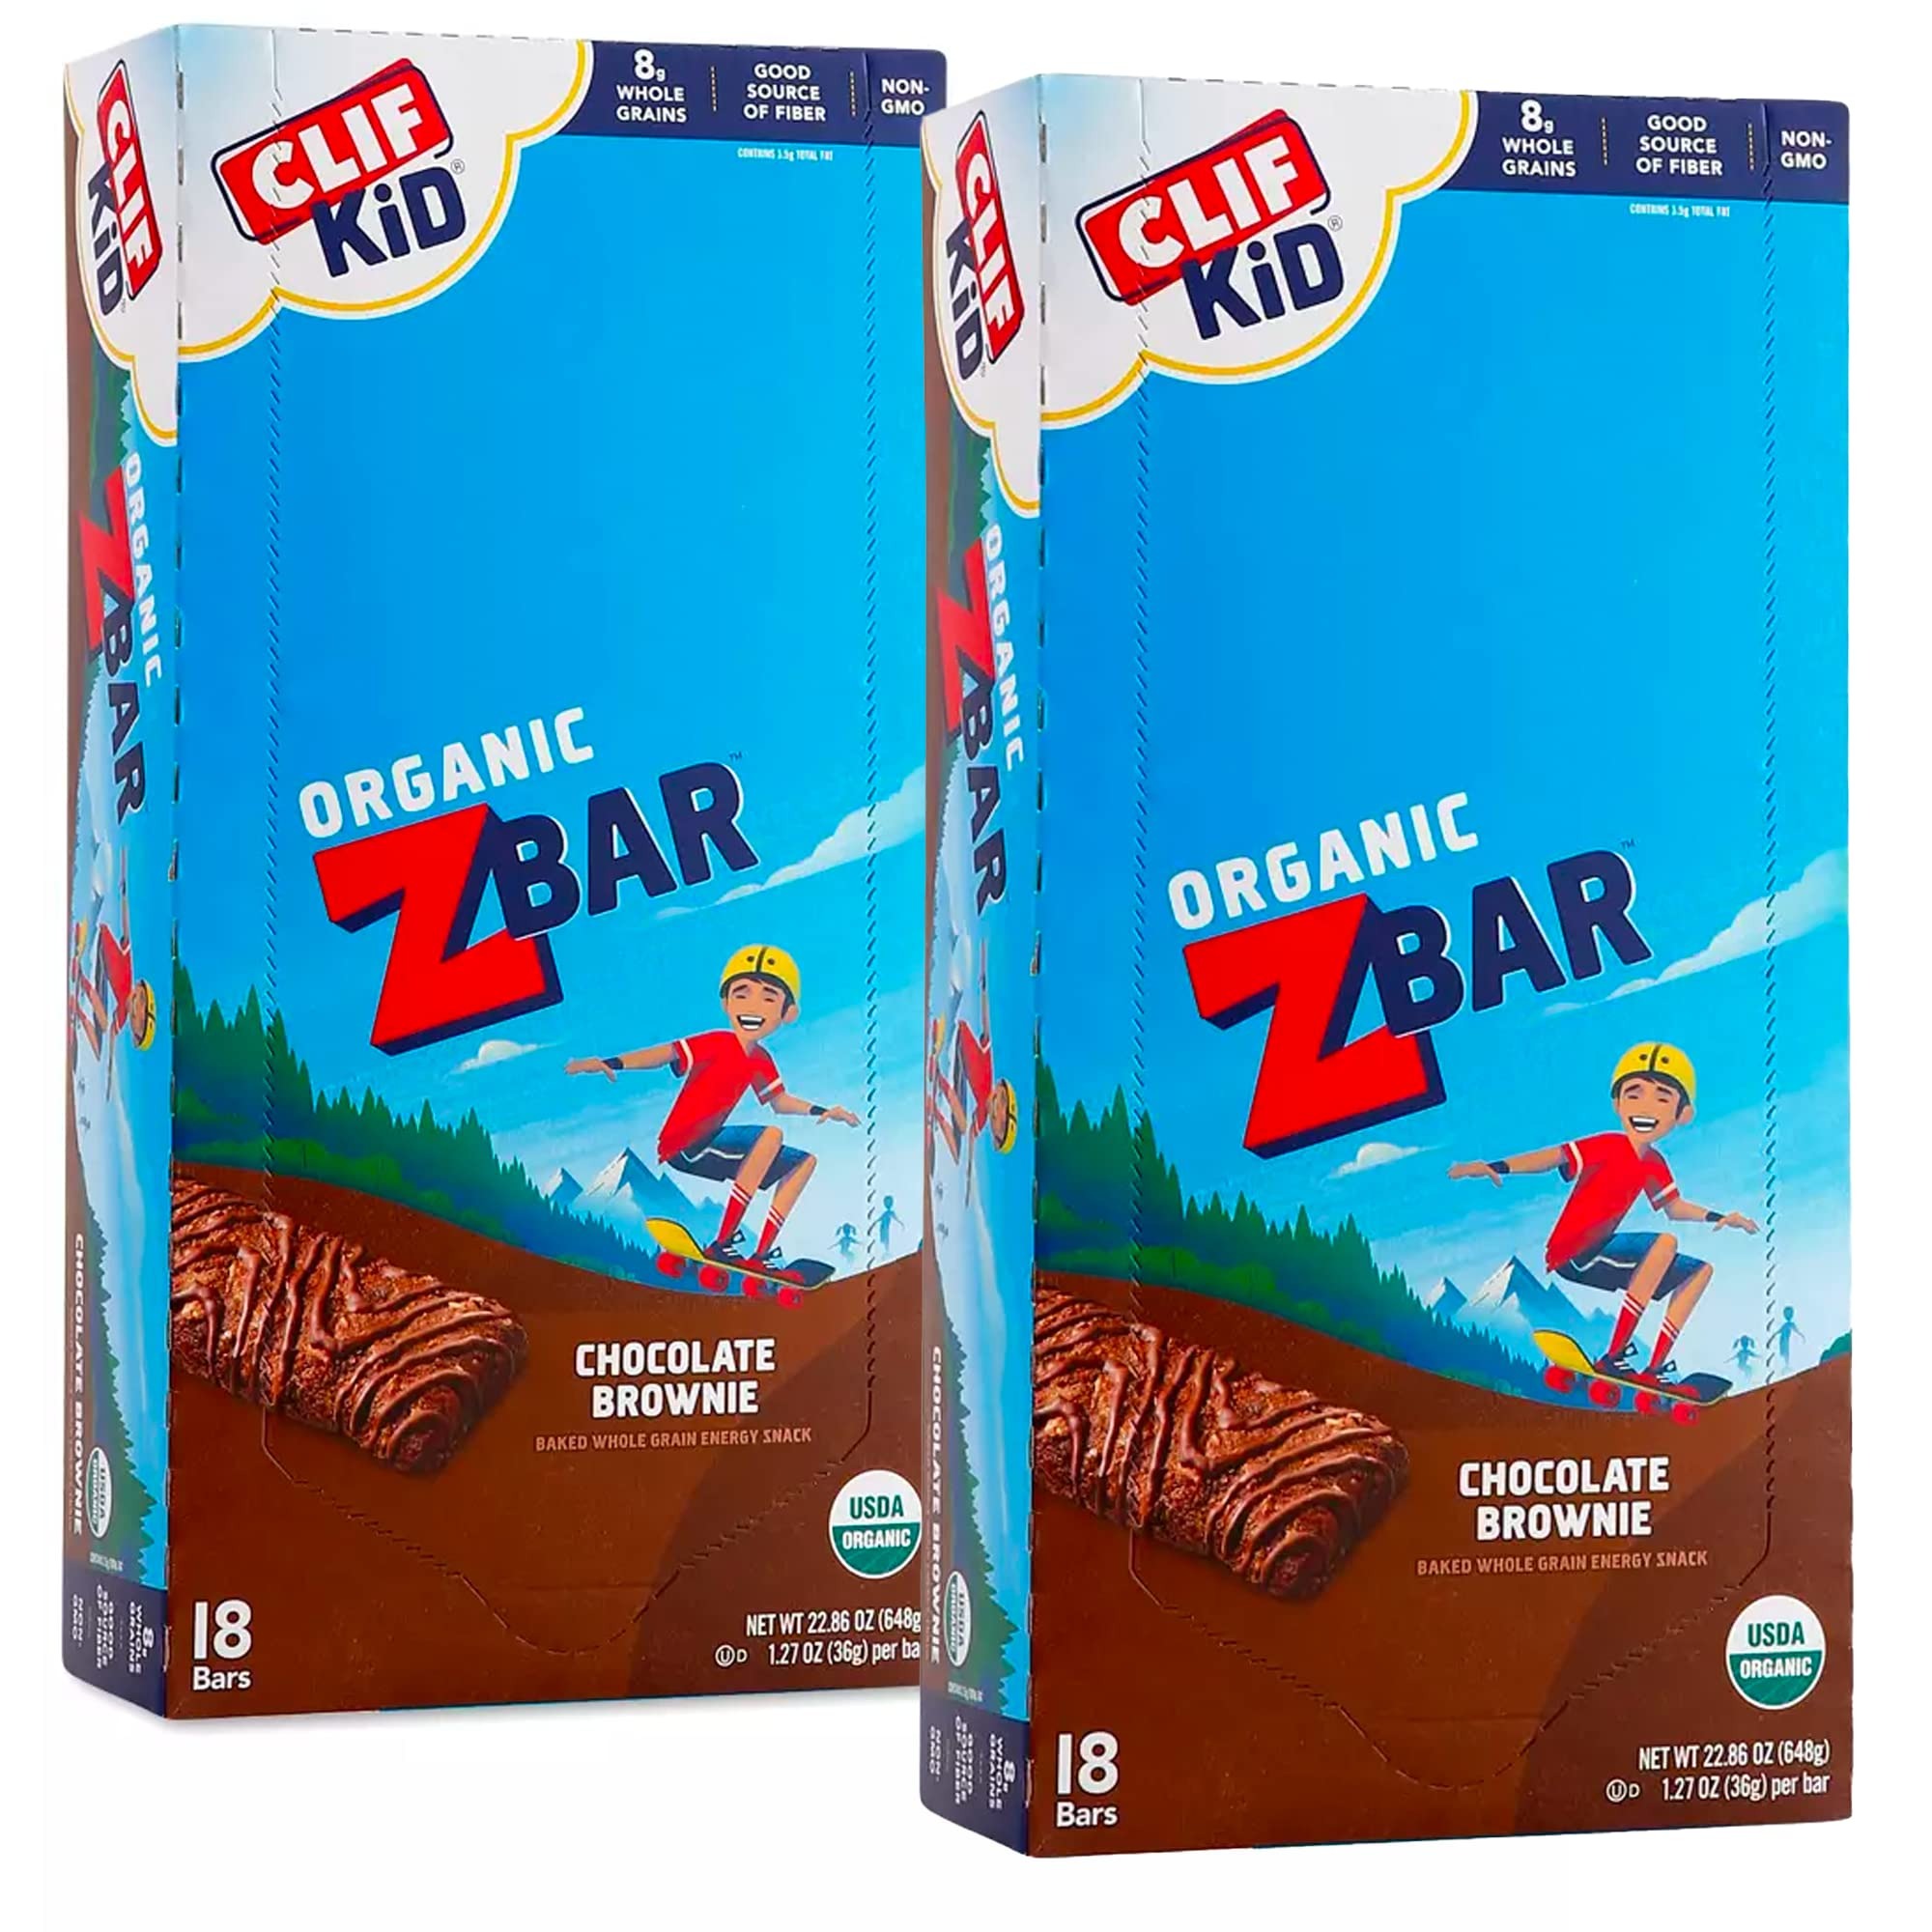
Item Name: CLIF KID ZBAR - Organic Granola Bars - Chocolate Brownie - Non-GMO - Organic -Lunch Box Snacks (1.27 Ounce Energy Bars, 18 Count - 2 Pack)
Value: 45.72
Unit: Ounce

Price: 16.345